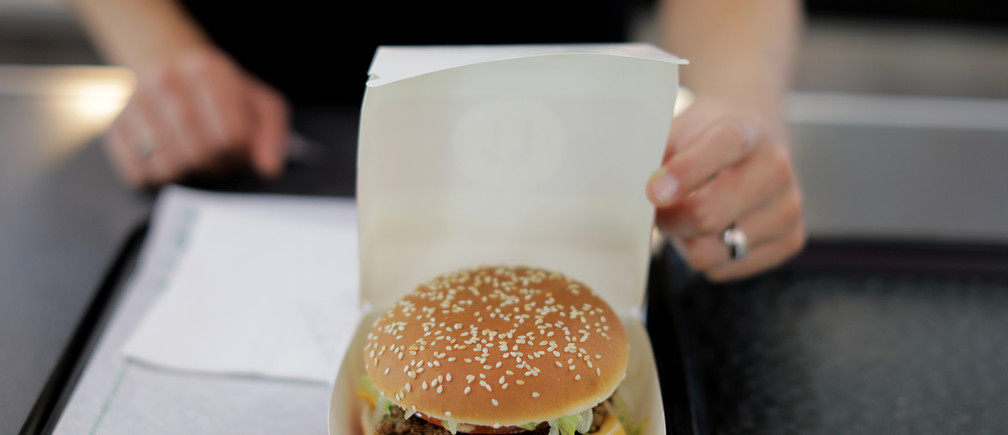
Dish: burger